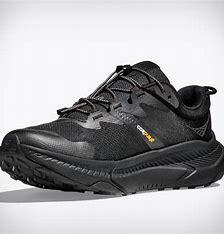
Brand: Hoka
Model: 100